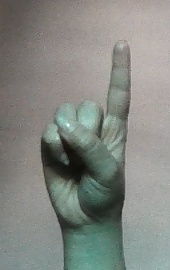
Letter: bb